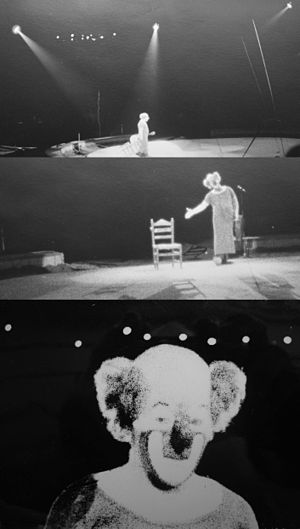
Charlie Rivel
Charlie Rivel, Wien 1972.
Josep Andreu i Lasserre, kendt som Charlie Rivel var en berømt spansk cirkusklovn.